Characters of Holby City

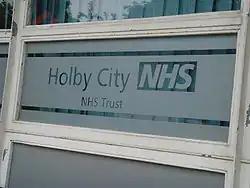
A partially frosted window which reads 'Holby City NHS, NHS Trust'

"Holby City" is a British medical drama television series that premiered on 12 January 1999 on BBC One. The series was created by Tony McHale and Mal Young as a spin-off from the established BBC medical drama "Casualty". It is set in the same hospital as "Casualty", Holby General, in the fictional city of Holby, and features occasional crossovers of characters and plots with both "Casualty" (in episodes broadcast as "Casualty@Holby City") and the show's 2007 police procedural spin-off "HolbyBlue".